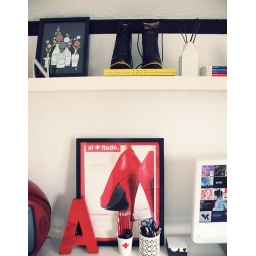
IKEA shelf installed above desk